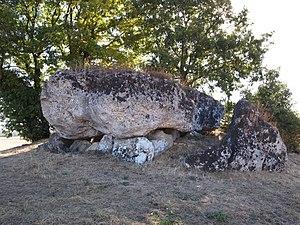
Tumulus de la Folatière, à Luxé en Charente (classé, 1957)
Le tumulus de la Folatière est un mégalithe située dans la commune de Luxé en Charente. Il domine le hameau de la Folatière et à côté de lui se trouve le dolmen de la Folatière.
Les dolmens de la Charente sont de plusieurs types.